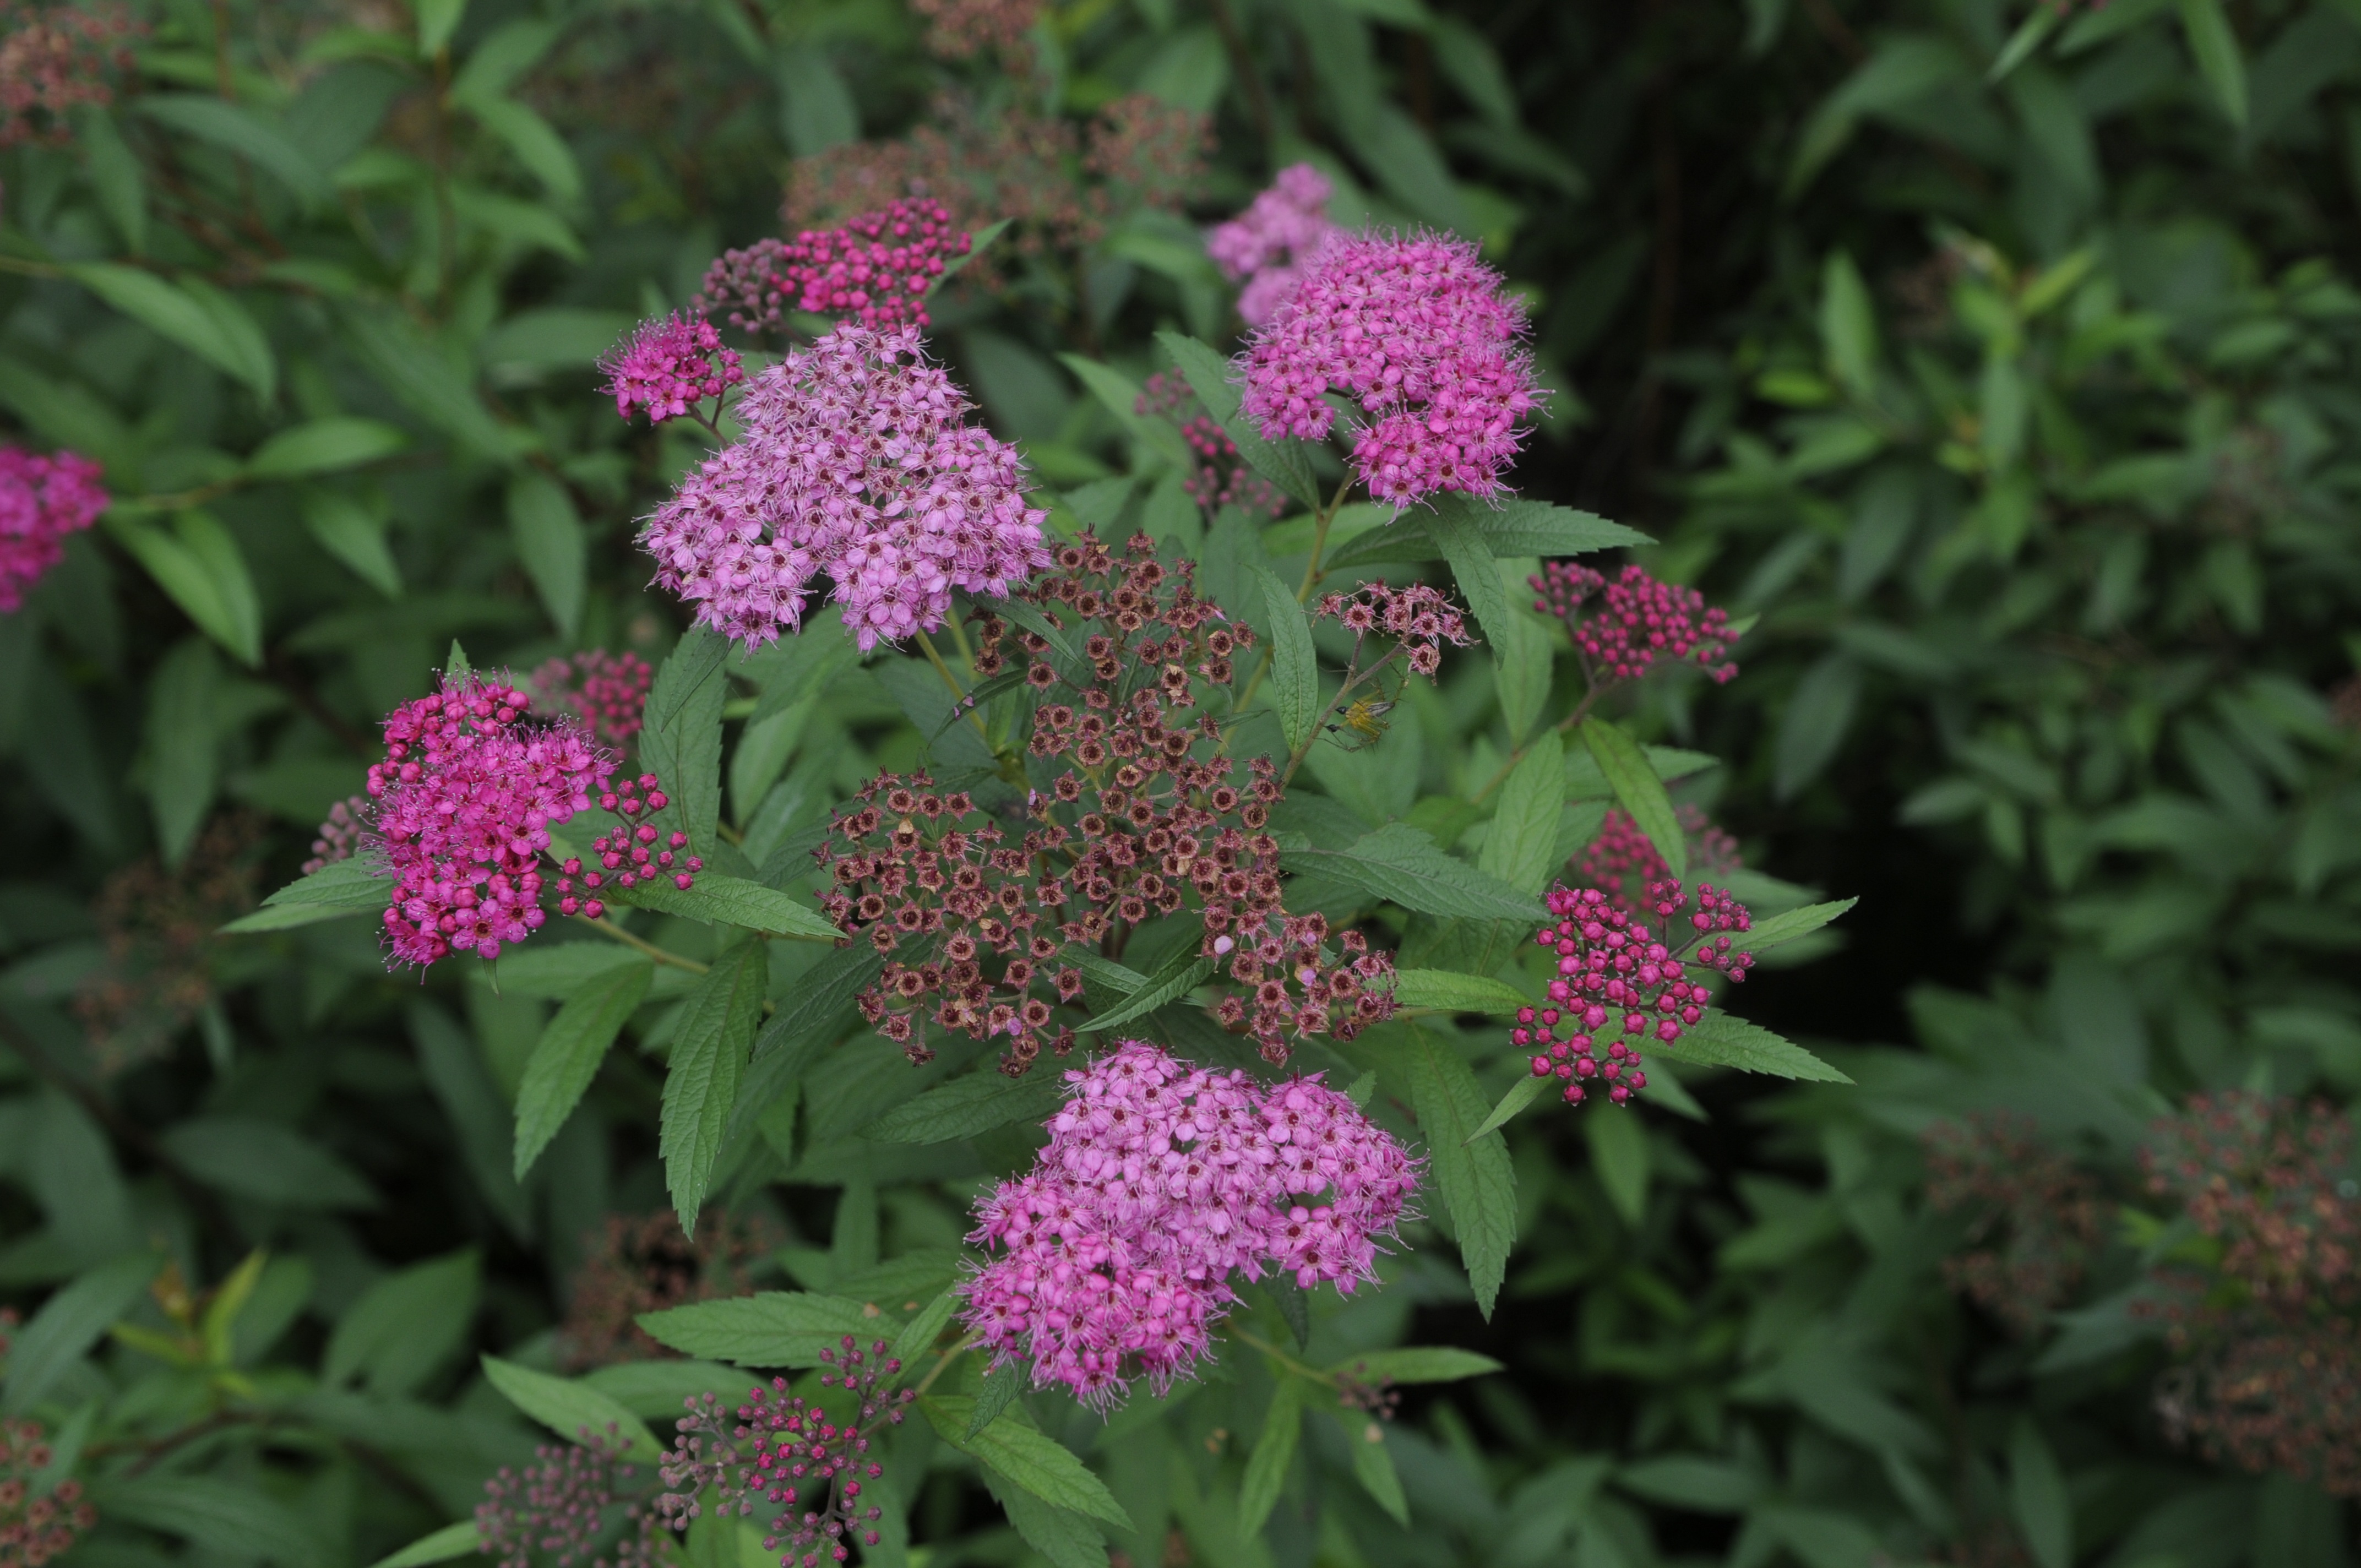
plant, flower, herb, natural, botany, flora, spiraea, flowering plant, annual plant, land plant, breckland thyme